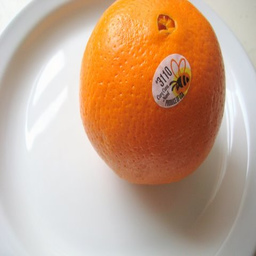
Label: peels